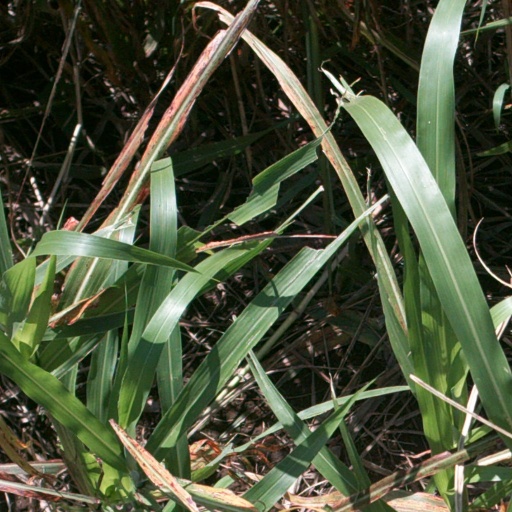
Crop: sorghum